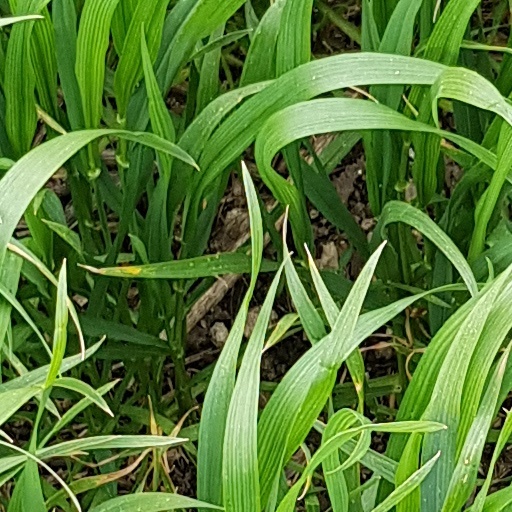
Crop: wheat